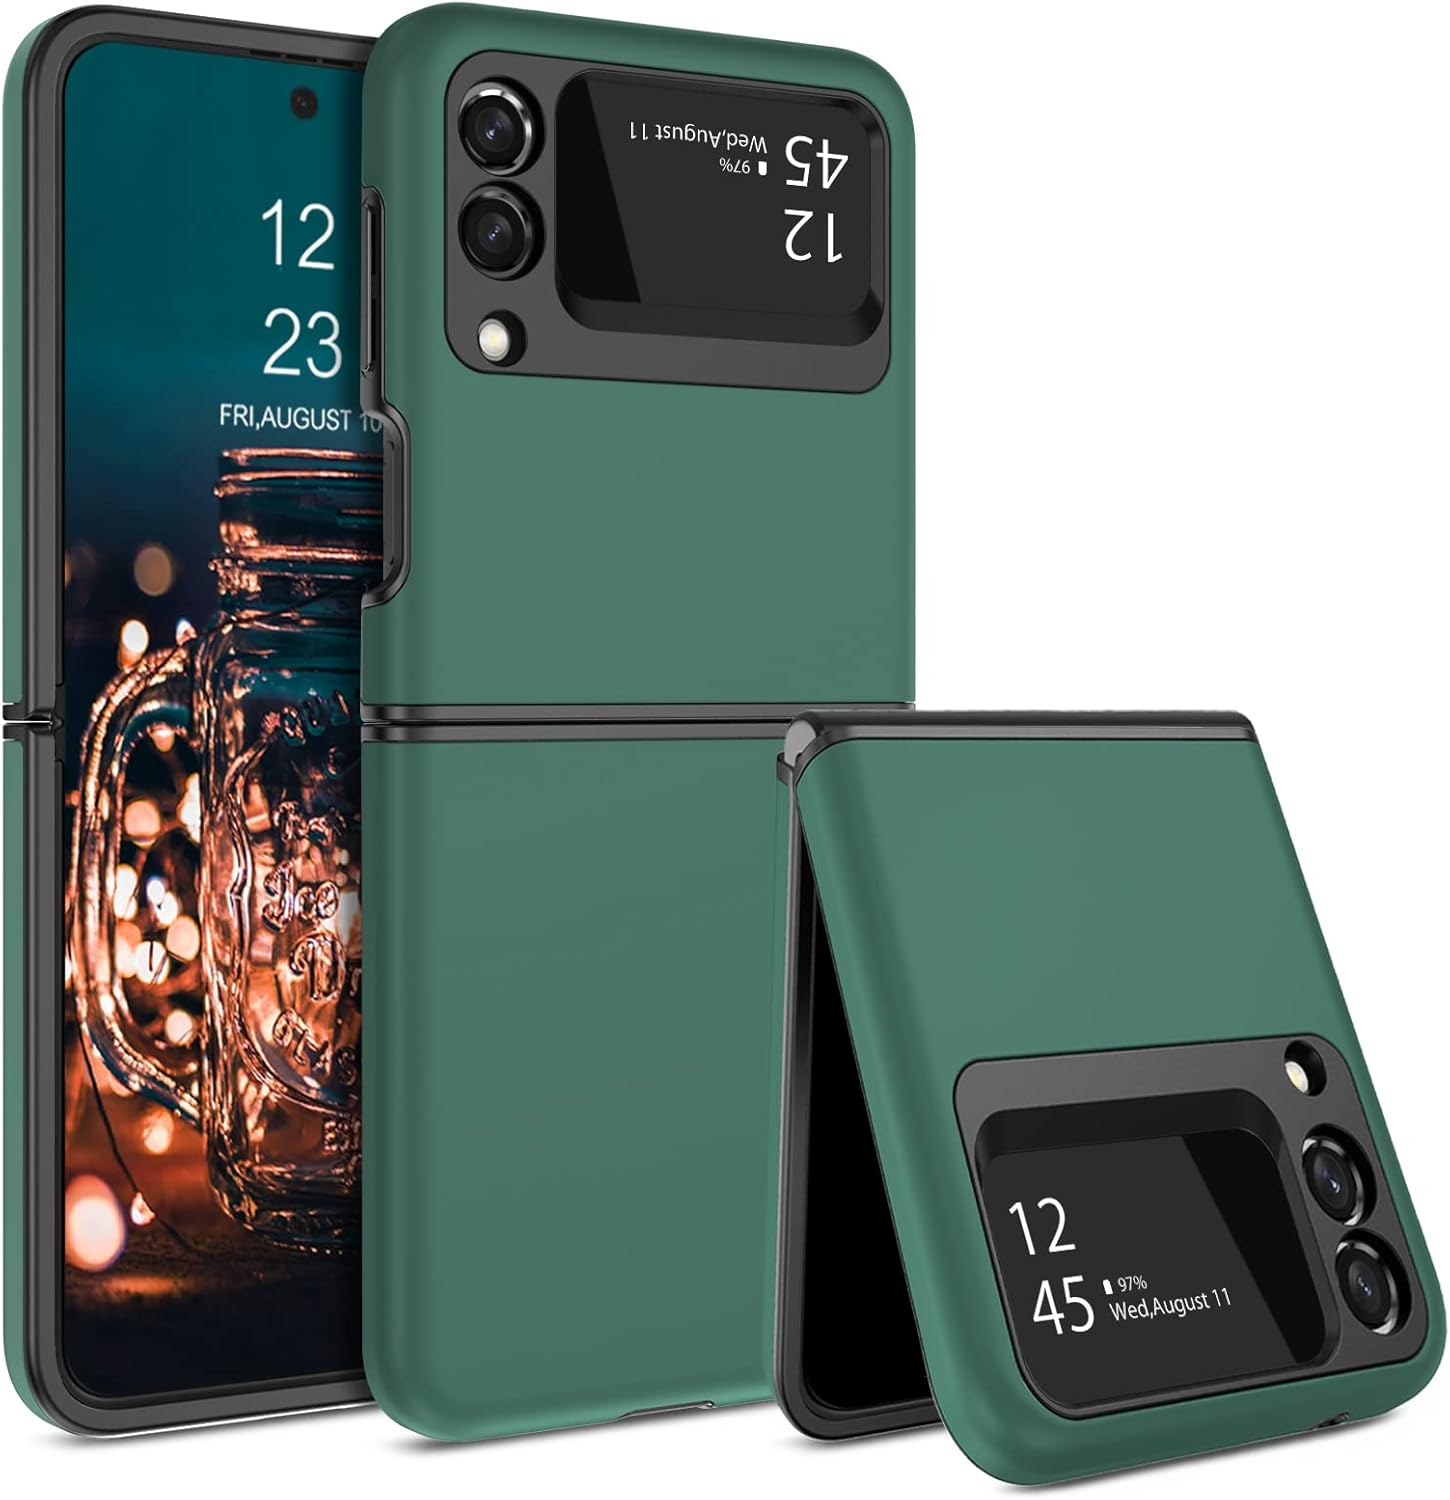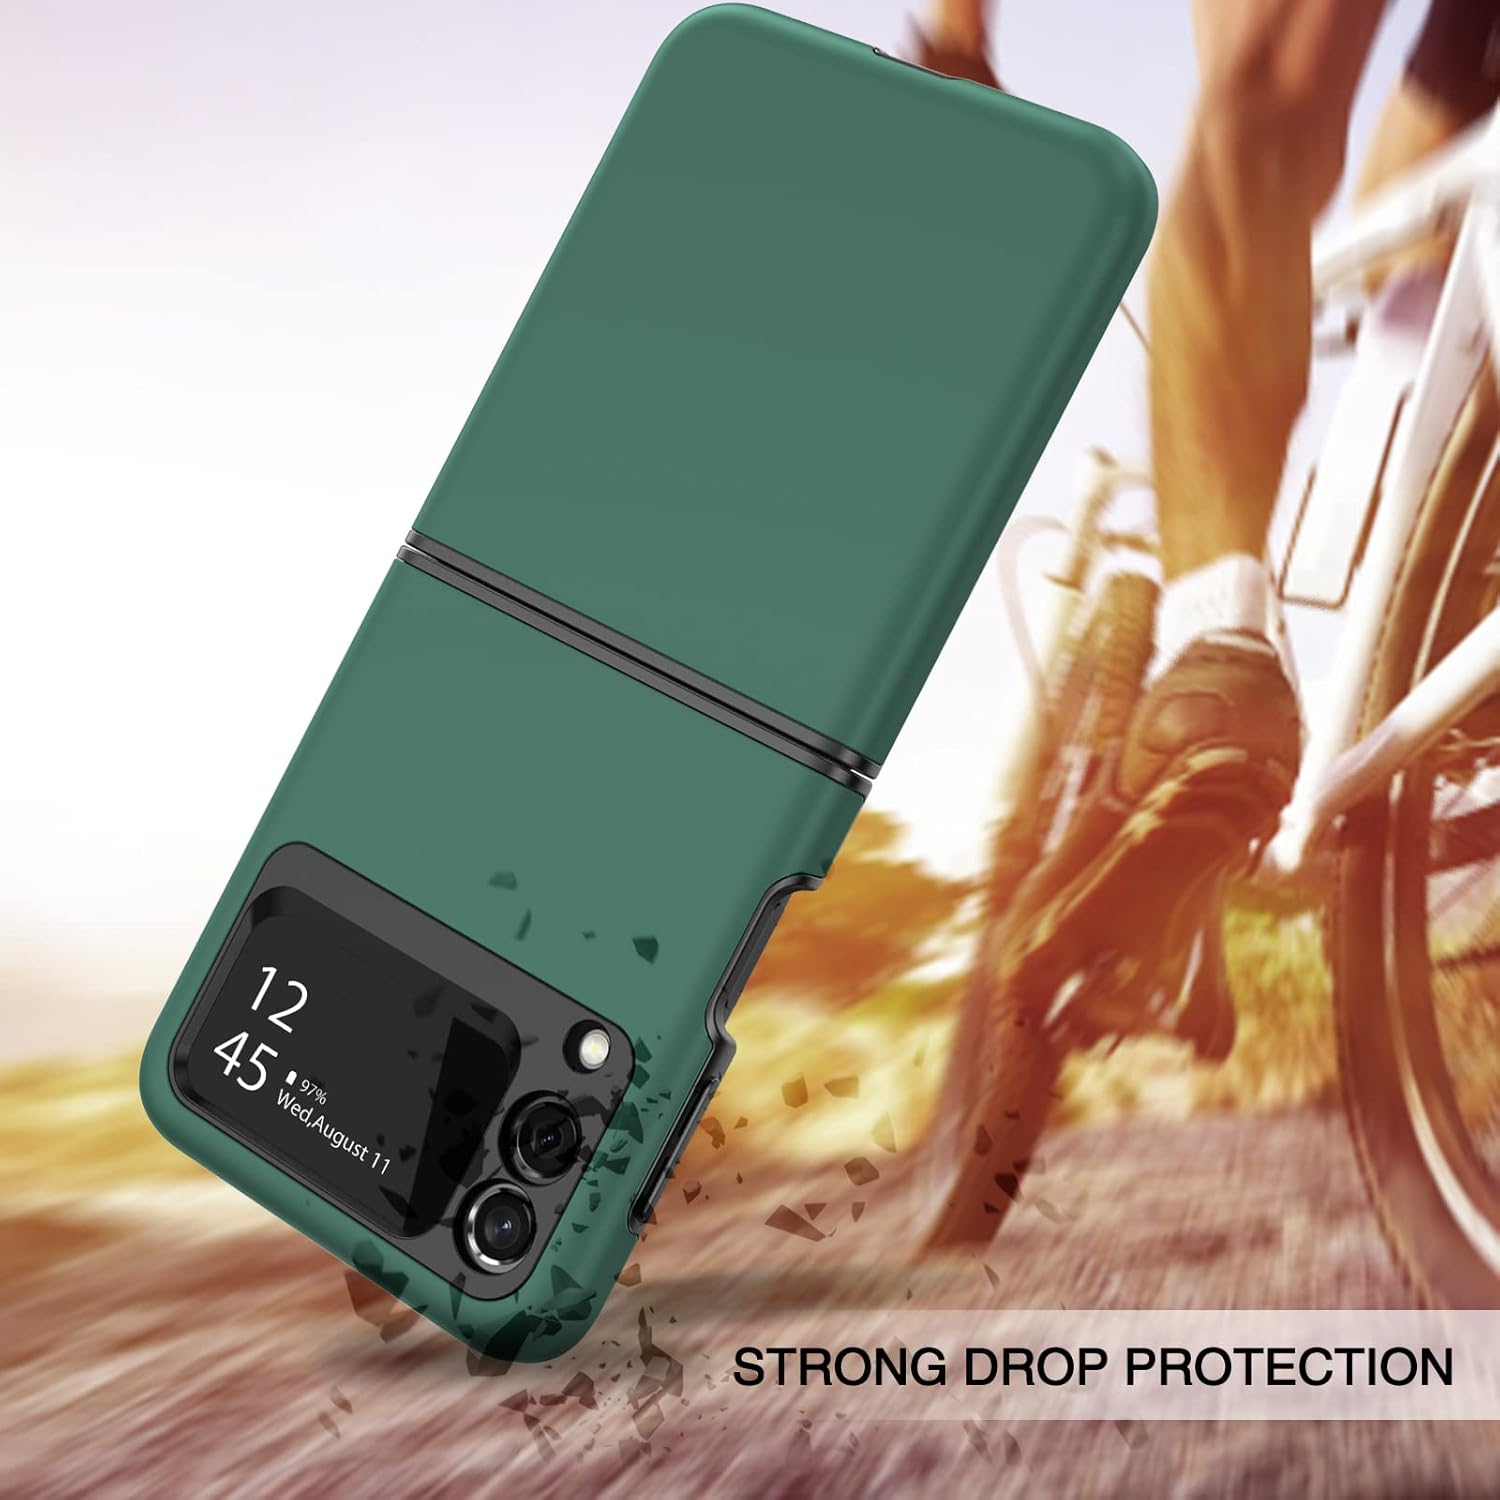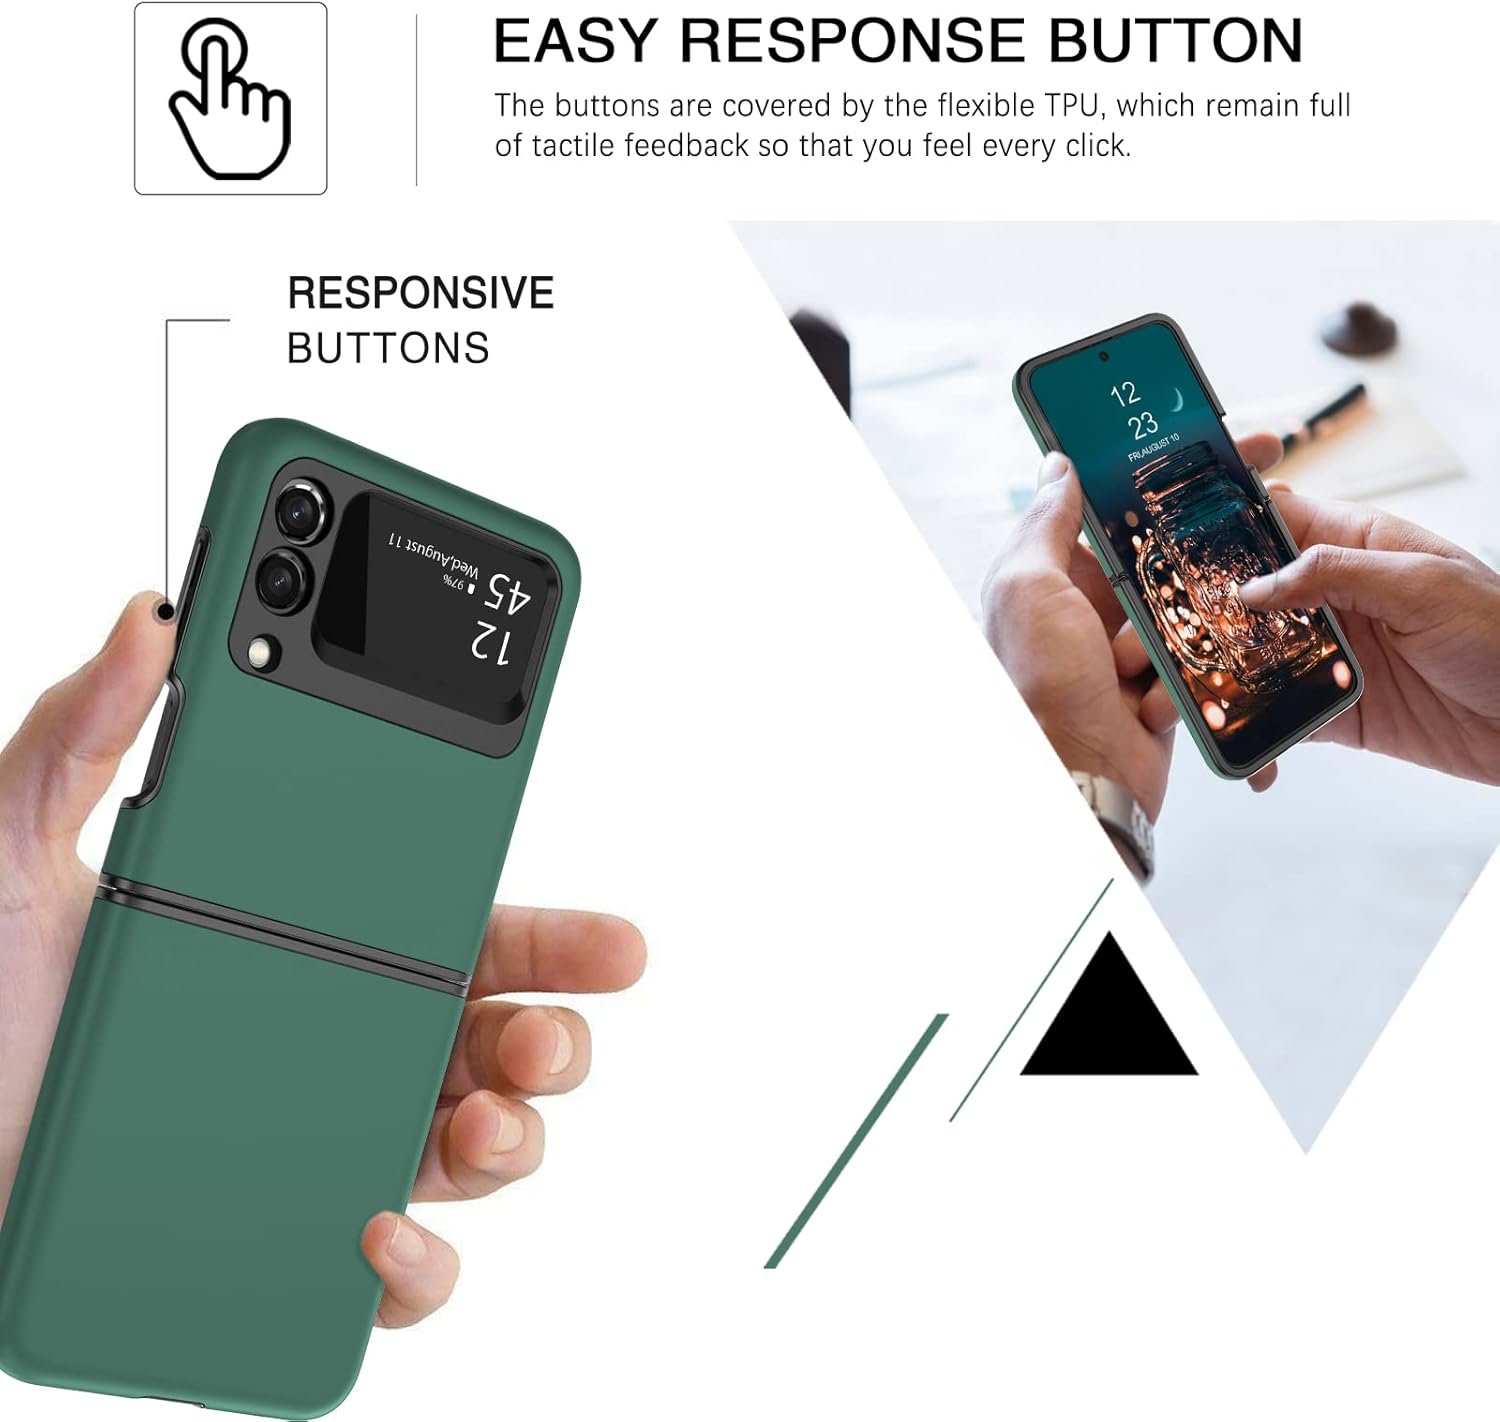
BENTOBEN Samsung Galaxy Z Flip 3 Case, Phone Case Samsung Z Flip3 5G, Heavy Duty 2 in 1 Full Body Rugged Shockproof Protection Hybrid Hard PC Bumper Drop Protective Girls Women Boy Cover, Dark Green
Category: Cell Phones & Accessories
Features: -Compatible Model: Samsung Galaxy Z Flip 3 5G 2021 Released. (Not compatible for any other phone models)  - Provides sufficient protection and prevents scratches, chips and dirt from daily usage.  - Comfortable, Compact and stylish design.  - Precisely cutouts allows full access to all the functions and buttons of your Galaxy ZFlip 3.  - Easy and simple design, two layers snap on/off installation. Noted: -This case is designed for Samsung Galaxy Z Flip3 ONLY. It does NOT fit any other model.  -Accessory only, phone is NOT included.  Color: Black Design Contents: -1 x BENTOBEN Samsung Galaxy Z Flip 3 5G Case. Please Note: Accessories ONLY, Phone and Screen Protector are not included. For any problem about the item, please email us, BENTOBEN CS Team will always be here for you.
Features: 【Samsung Z Flip 3 Case】This BENTOBEN NEW design protective phone case is Compatible with 2021 Samsung Galaxy Z Flip 3 ONLY, NOT fit for any other phone models. | 【Slim & Smooth】Tired of having a heavy bulky cover? This is the one. It fits your Galaxy Z Flip 3 like a glove. Sleek and lightweight, adds reasonable protection without being too bulky and clunky. | 【Reasonable Protection】Being snug fit with premium hybrid hard PC and fine craftsmanship, this slim lightweight design hybrid back Galaxy Z Flip 3 case is durable enough to protect your Galaxy Z Flip3 from bumps, scratches and occasional drops. | 【Camera Protection】There’s a decent amount of lip protecting the phone and marries up to the volume controls, port, and camera perfectly. All the button features and cutouts are where they should be and there's plenty of space around the cutouts for easy connection and photographing. (Without screen protector) | 【Perfect Gifts】Being simple and classy, it doesn't take away from the actual design of your Galaxy Z Flip 3 , showing off the beauty of the phone while offering certain protection. Perfect gift for wife, mother, daughter, girlfriend and friends for Anniversary Day, Mother's Day, Birthday, Christmas Day, Valentine’s Day, etc. You won’t miss it！